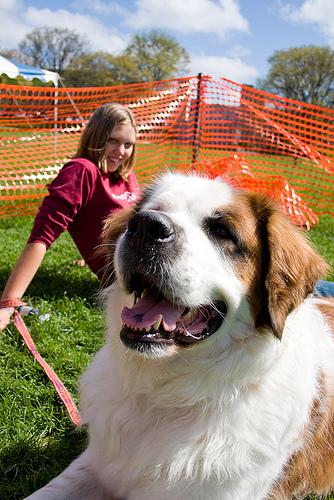
Breed: saint bernard